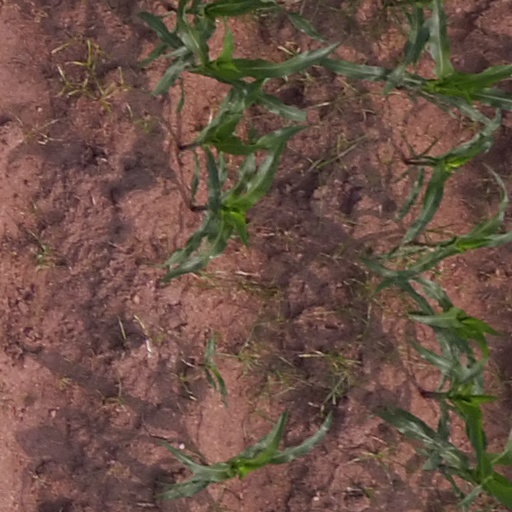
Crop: maize; corn